Central Provinces

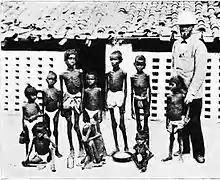
Famine stricken children in Jubbulpore, Central Provinces, in 1897

The Central Provinces was a province of British India. It comprised British conquests from the Mughals and Marathas in central India, and covered parts of present-day Madhya Pradesh, Chhattisgarh and Maharashtra states. Nagpur was the primary winter capital while Pachmarhi served as the regular summer retreat. It became the Central Provinces and Berar in 1903.